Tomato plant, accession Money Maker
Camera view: tilt-top (135 deg); turntable rotation: 150 degrees
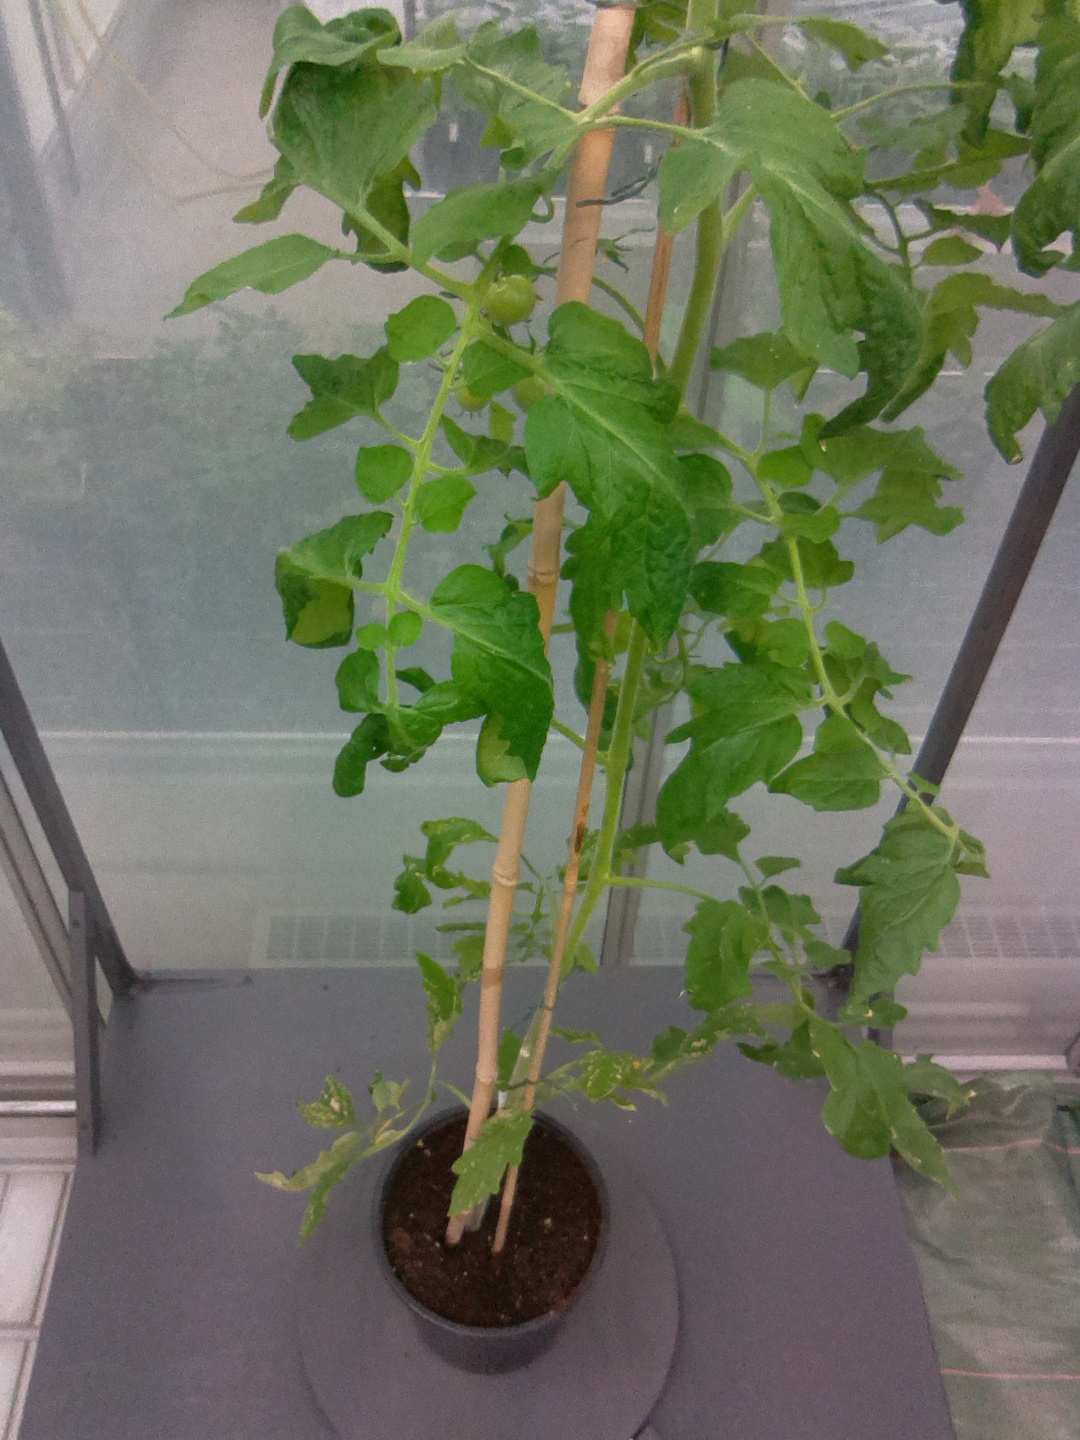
BBCH growth stage 73: 30%-40% of final fruit size